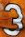
Number: 3